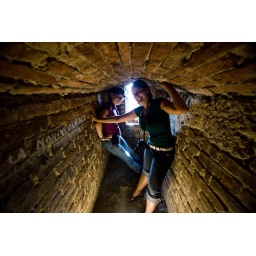
The girls in the tower